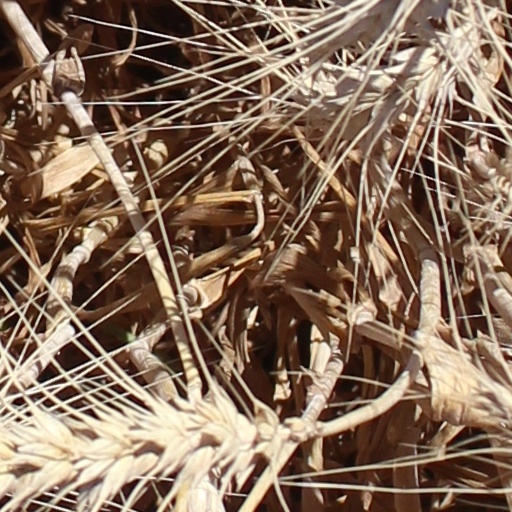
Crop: wheat